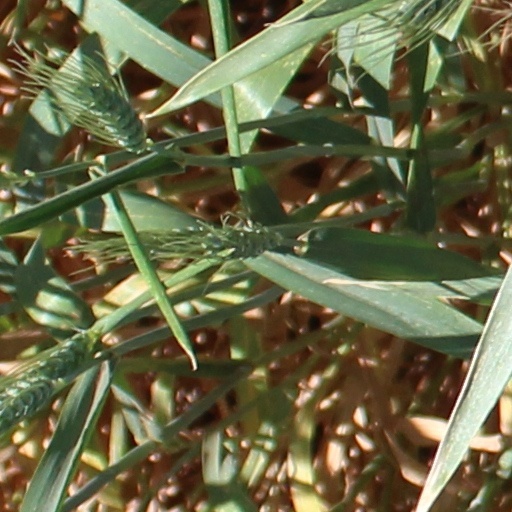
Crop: wheat